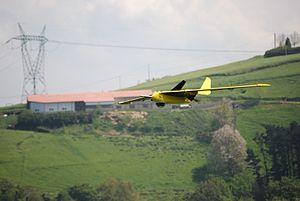
Le INTA Fulmar est un drone de fabrication espagnole.